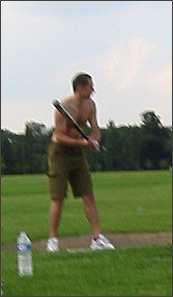
Weather: cloudy or overcast